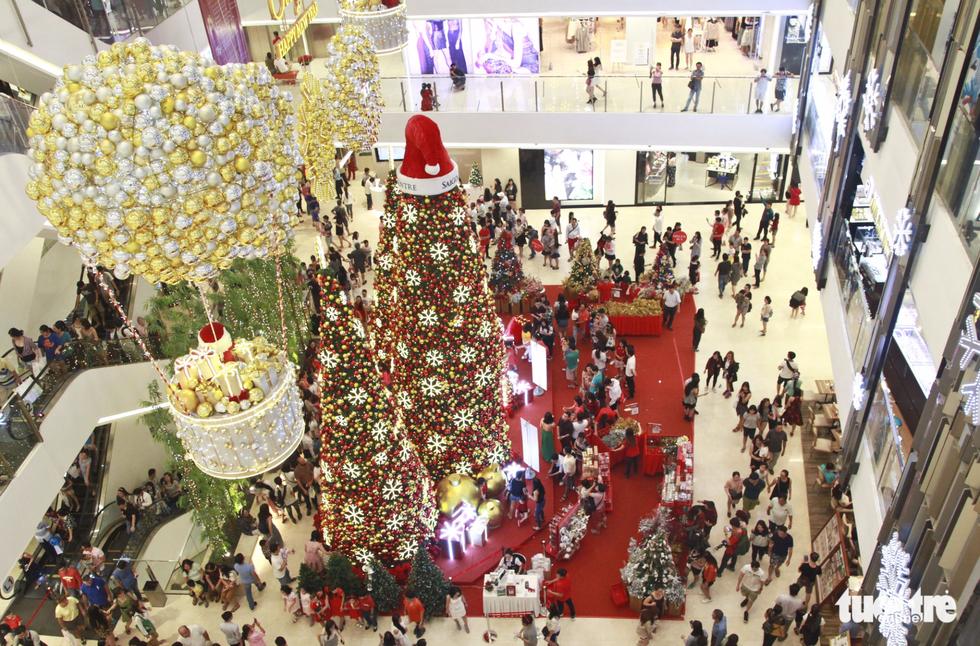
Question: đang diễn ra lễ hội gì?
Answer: đang diễn ra noel